Go ahead, Catalan Republic

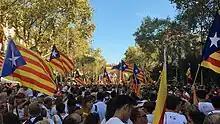
Passeig de Sant Joan, Barcelona, during the demonstration.

The demonstration followed similar protests in 2010, 2012, the Catalan Way (2013), the Catalan Way 2014 and the Free Way to the Catalan Republic (2015)